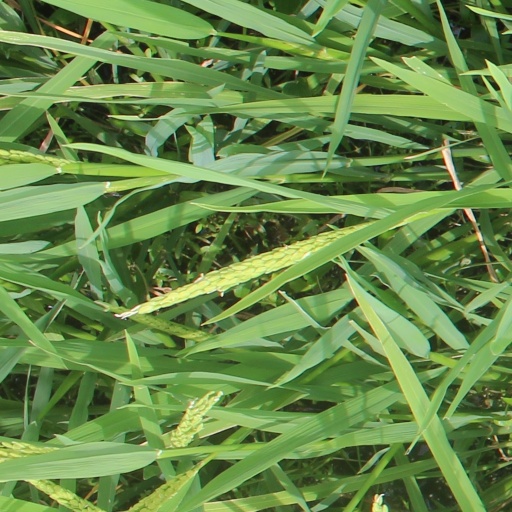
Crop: rice